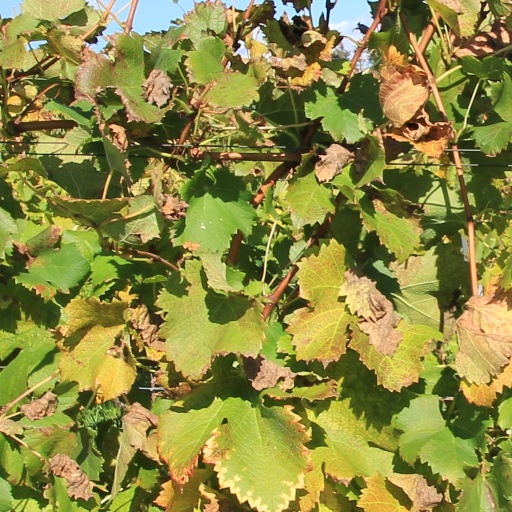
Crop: grape